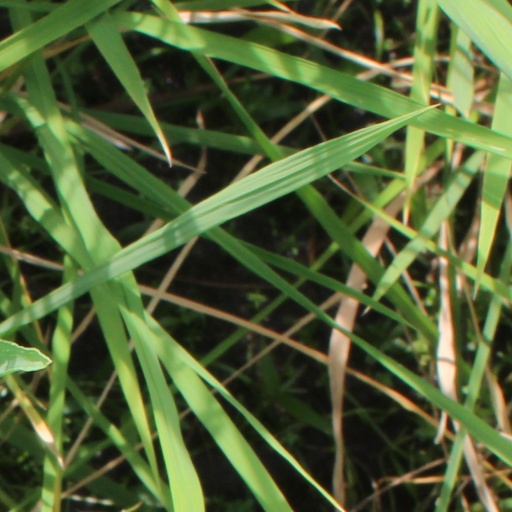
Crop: rice